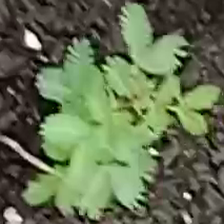
Weed species: Dwarf_cassia_(Chamaecrista pumila)